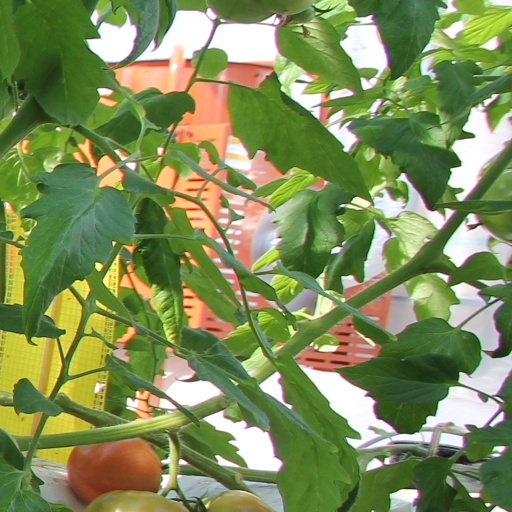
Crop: tomato